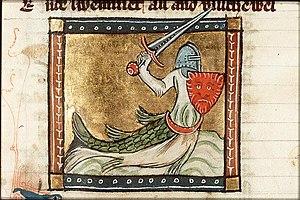
Un Zitiron ou zytiron est une créature mythologique marine du Moyen Âge, un être hybride, mi-poisson, mi-chevalier en armes.